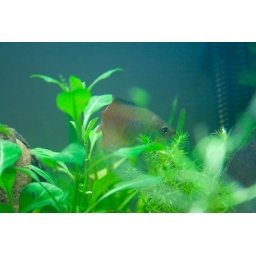
The first day of fish in the new tank, male and female gourami.